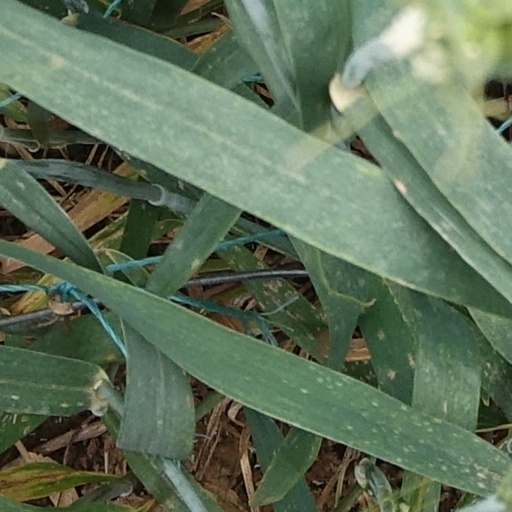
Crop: wheat